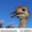
Label: bird